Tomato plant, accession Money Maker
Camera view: bottom (45 deg); turntable rotation: 150 degrees
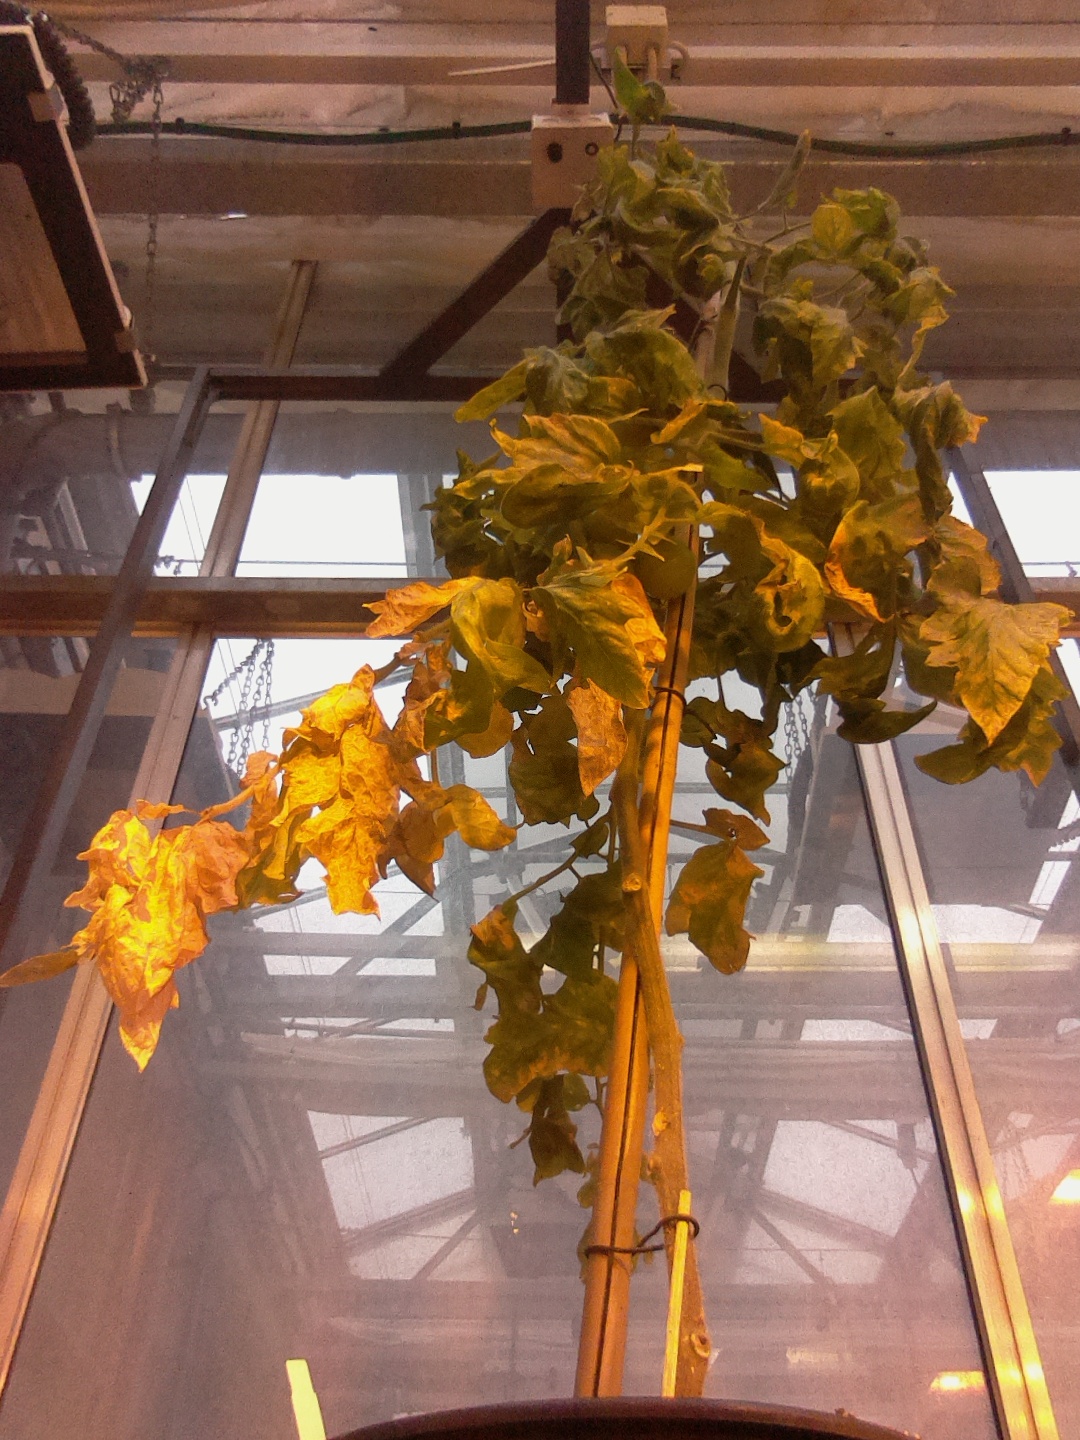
BBCH growth stage 79: 90% -100% of final fruit size